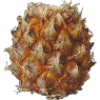
Label: Pineapple Mini 1